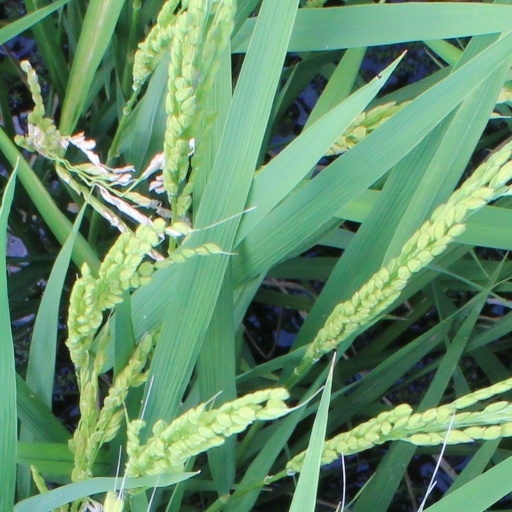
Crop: rice